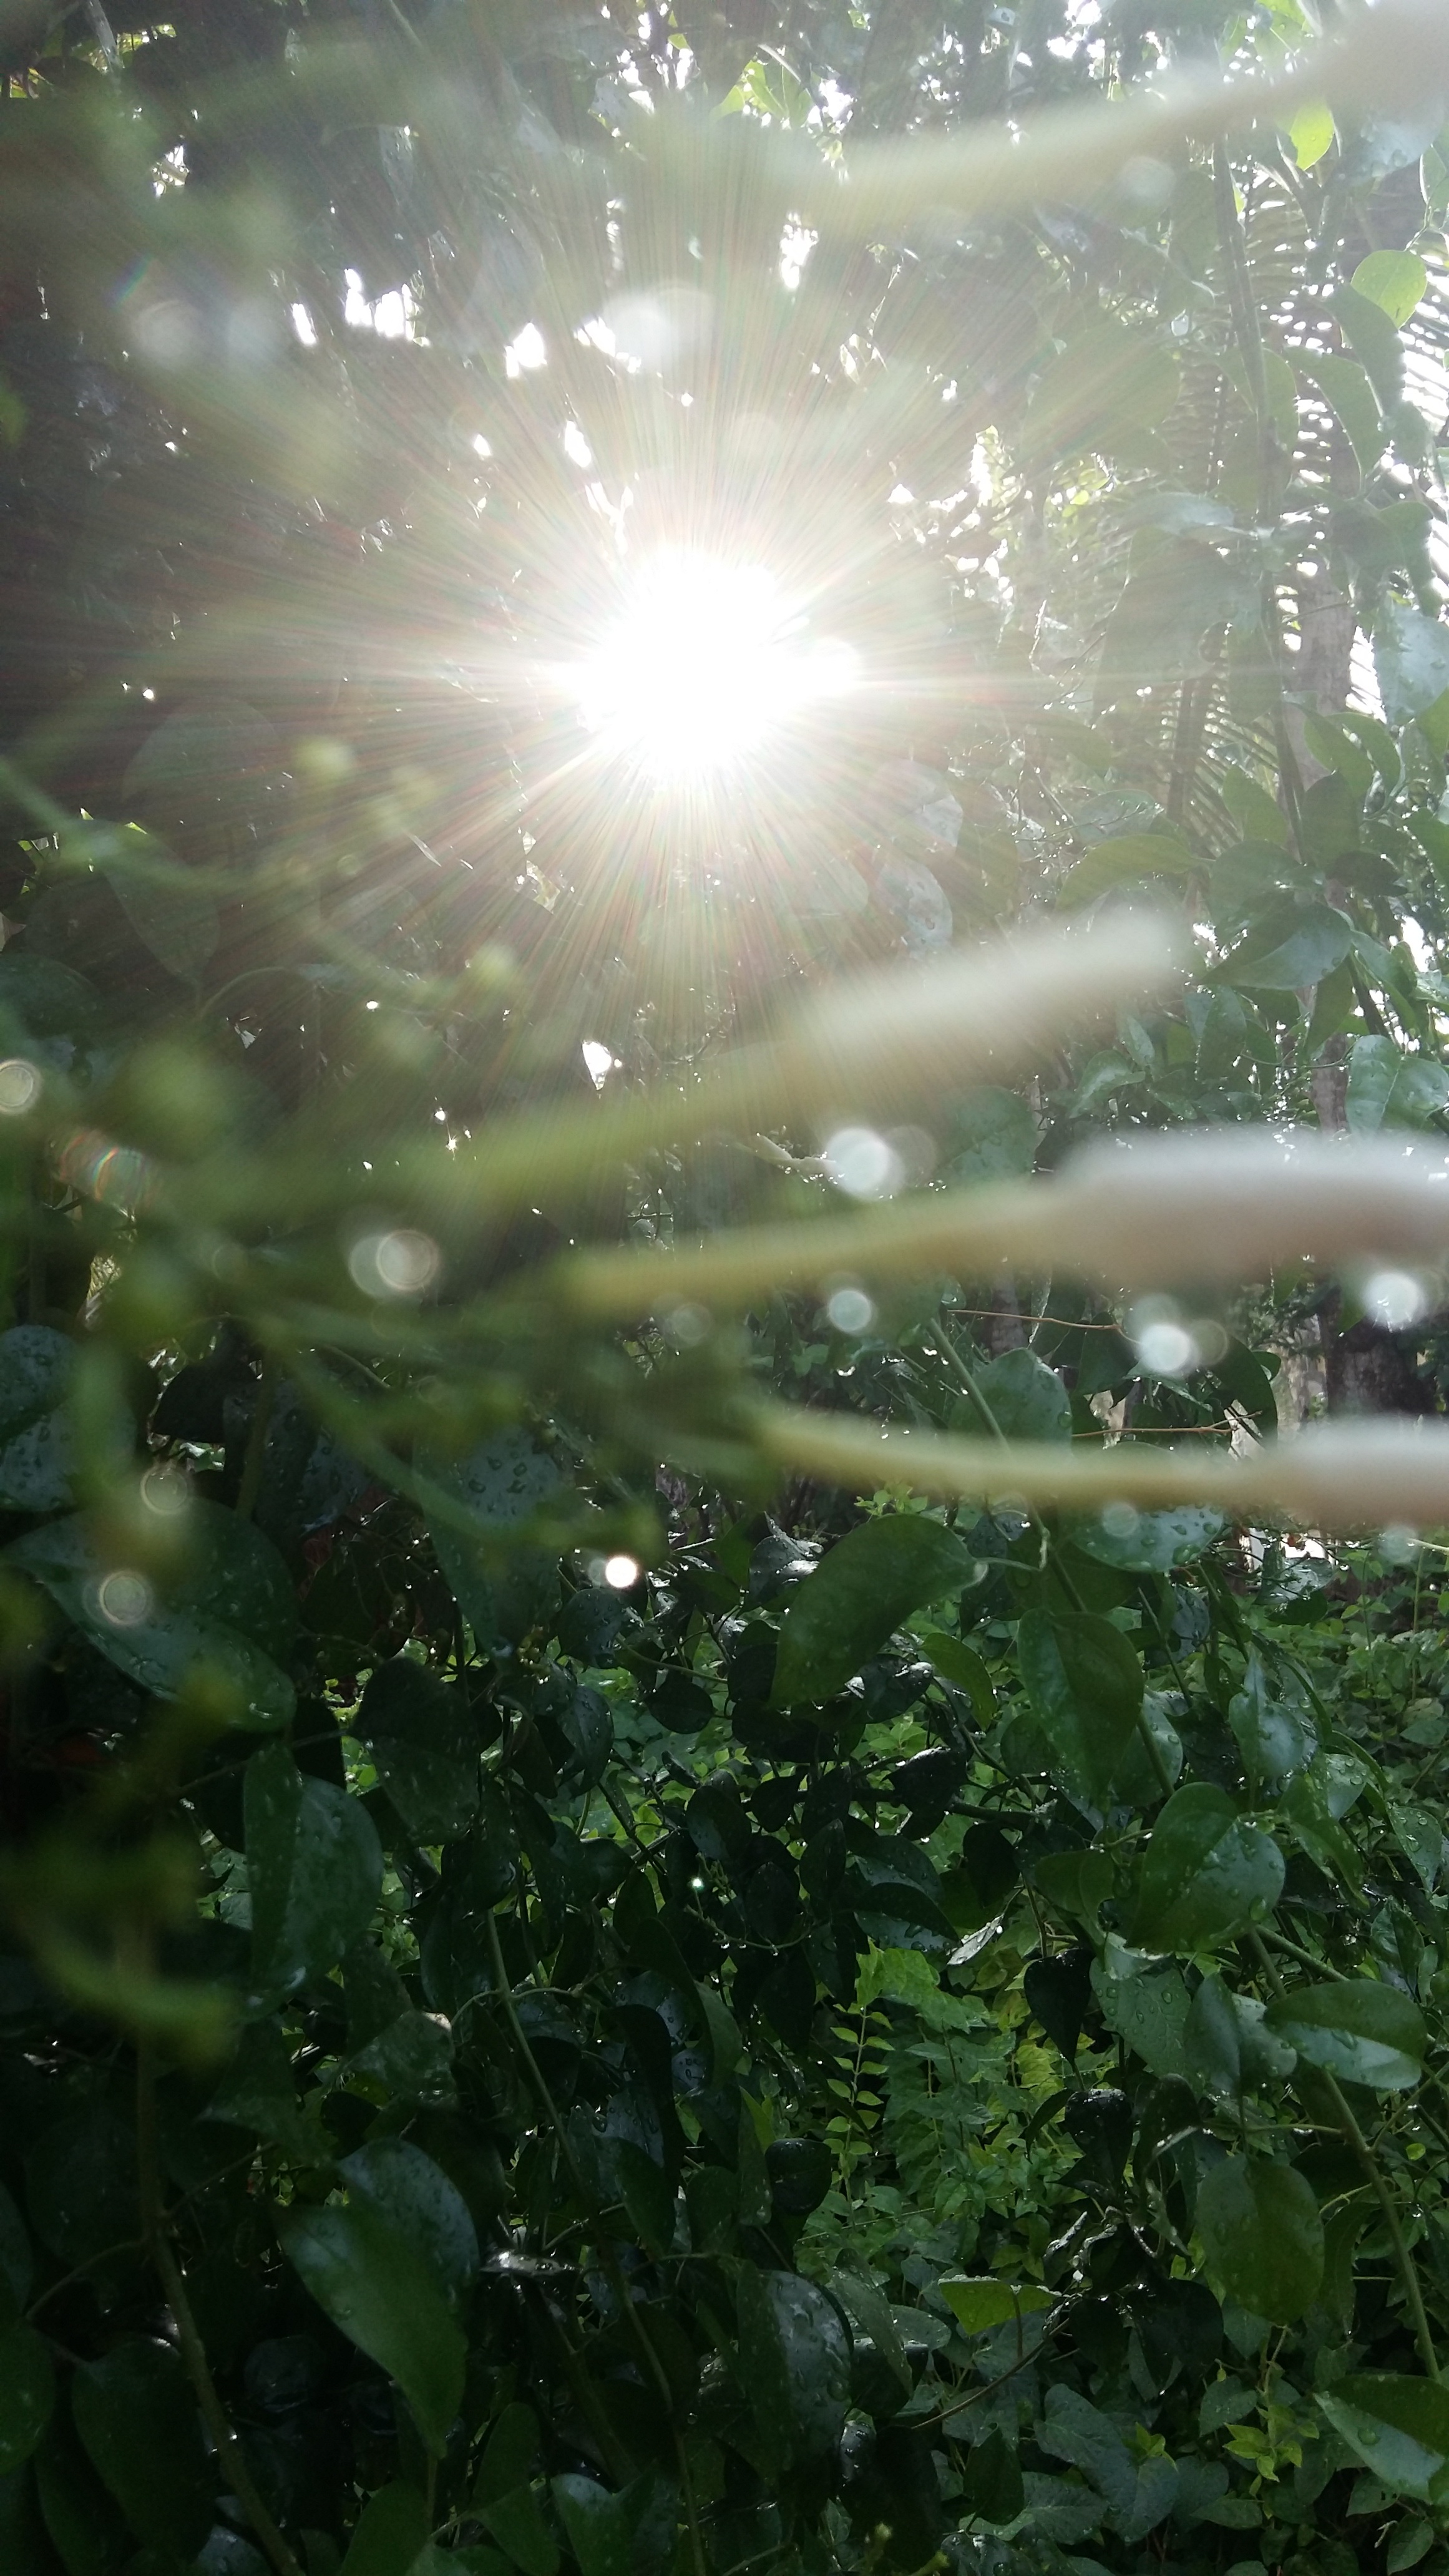
tree, water, nature, forest, grass, branch, light, plant, sunlight, leaf, flower, pond, green, reflection, jungle, botany, garden, flora, rainforest, habitat, natural environment